Haflinger

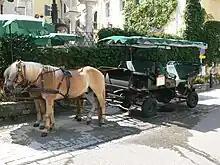
Haflingers pulling a carriage in northern Austria

At conferences in 1946 and 1947, the decision was made to breed Haflinger horses from pure bloodlines, creating a closed stud book with no new blood being introduced. The Tyrolean Haflinger Breeders' Association established its own stallion center and prohibited private breeders from keeping stallions, thus ensuring that the association maintained 100 percent control of breeding stallions. In Bavaria, several young stallions had been saved and breeders could privately own stallions. Bavarian and Tyrolean breeders maintained close ties and cooperated extensively. North Tyrolean breeders were also able to acquire several high-quality older stallions and lower-quality young stallions from South Tyrol. In 1947, the Federation of Austrian Haflinger Breeders was established as a governing organization for the provincial associations. At this time a large-scale breed show was held, attended by visitors from Switzerland, who soon after their return home sent a purchasing commission to Austria and were instrumental in founding the Haflinger population in Switzerland. Southern Tyrol had no difficulty in selling its horses, as all of Italy was in the market to purchase horses, and breeding populations spread as far south as Sicily.